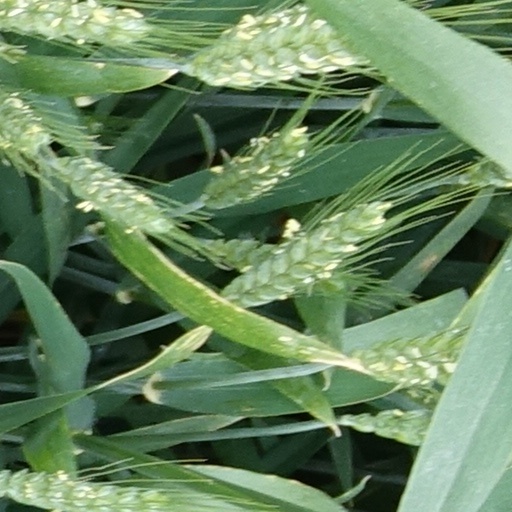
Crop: wheat